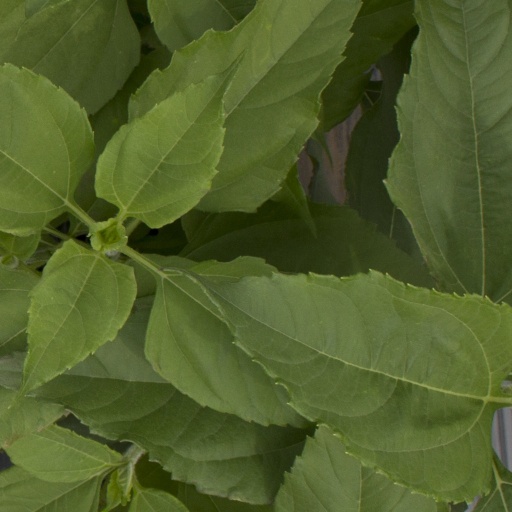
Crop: Jerusalem artichoke